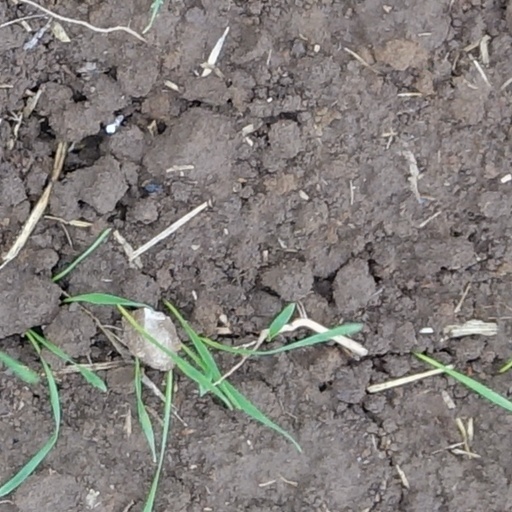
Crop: wheat